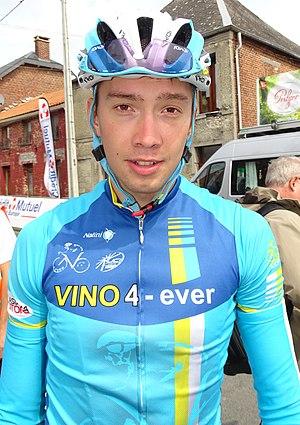
Reportage réalisé le mardi 25 août à l'occasion du départ et de l'arrivée du Grand Prix des Marbriers 2015 à Bellignies, Nord-Pas-de-Calais, France.
Stepan Astafyev, né le 27 janvier 1994 à Petropavl, est un coureur cycliste kazakh, membre de l'équipe Vino-Astana Motors.